Divya Dwivedi

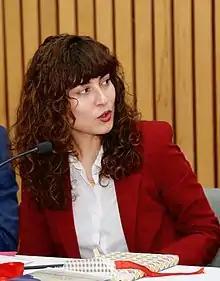
Dwivedi speaking at the India International Centre, New Delhi

Divya Dwivedi is an Indian philosopher and author. She is a professor at the Indian Institute of Technology, Delhi. Her work includes a focus on philosophy of literature, aesthetics, philosophy of psychoanalysis, narratology, revolutionary theory, critical philosophy of caste and race, and the political thought of Gandhi. She is the co-author of "" and "Indian Philosophy, Indian Revolution: On Caste and Politics."